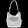
Label: Bag